Bungo Stray Dogs season 2

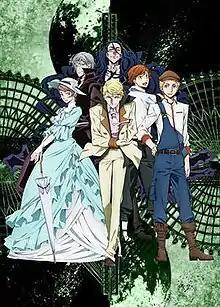
Season two's key visual

The second season of the "Bungo Stray Dogs" anime television series is produced by Bones, directed by Takuya Igarashi and written by Yōji Enokido. It is based on the manga series of the same name written by Kafka Asagiri and illustrated by Sango Harukawa. The first four episodes of the season are based on a light novel detailing Osamu Dazai's past in the mafia, while the remaining episodes follow the manga's storyline with the Armed Detective Agency in their fights against the Port Mafia and The Guild, who wish to take their member Atsushi Nakajima.